Behdad Sami

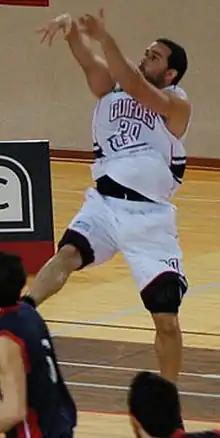
"Behdad Sami"

Behdad Sami (born June 20, 1986) is an Iranian American professional basketball player. Behdad is the world's first Iranian basketball player to play professionally at any level in the United States when he played in the minor-league American Basketball Association in 2007. In October 2010, he became the first Iranian to play pro basketball in Portugal.